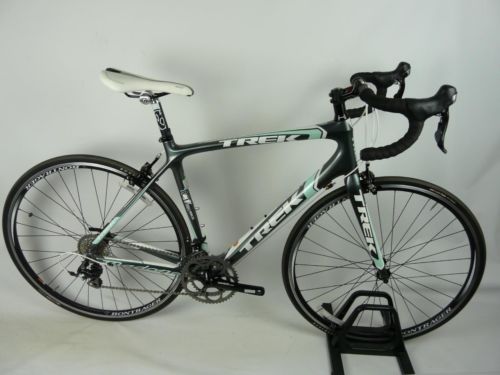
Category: bicycle